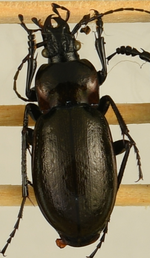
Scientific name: Carabus nemoralis
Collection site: Treehaven Site (TREE), plot TREE_003